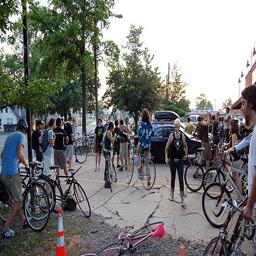
A group of people riding bikes next to a lot of trees.
A group of people on bicycles on street next to cars.
A group of bicyclists getting ready for a bicycle race.
there are many people riding bikes on the street
A large group of people on the street with some bikes.